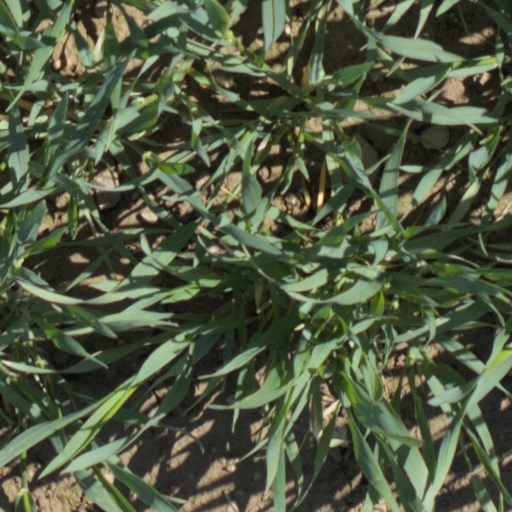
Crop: wheat